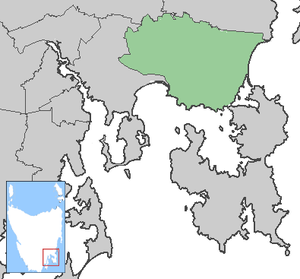
Le Conseil de Sorell est une zone d'administration locale située dans le sud-est de la Tasmanie en Australie.